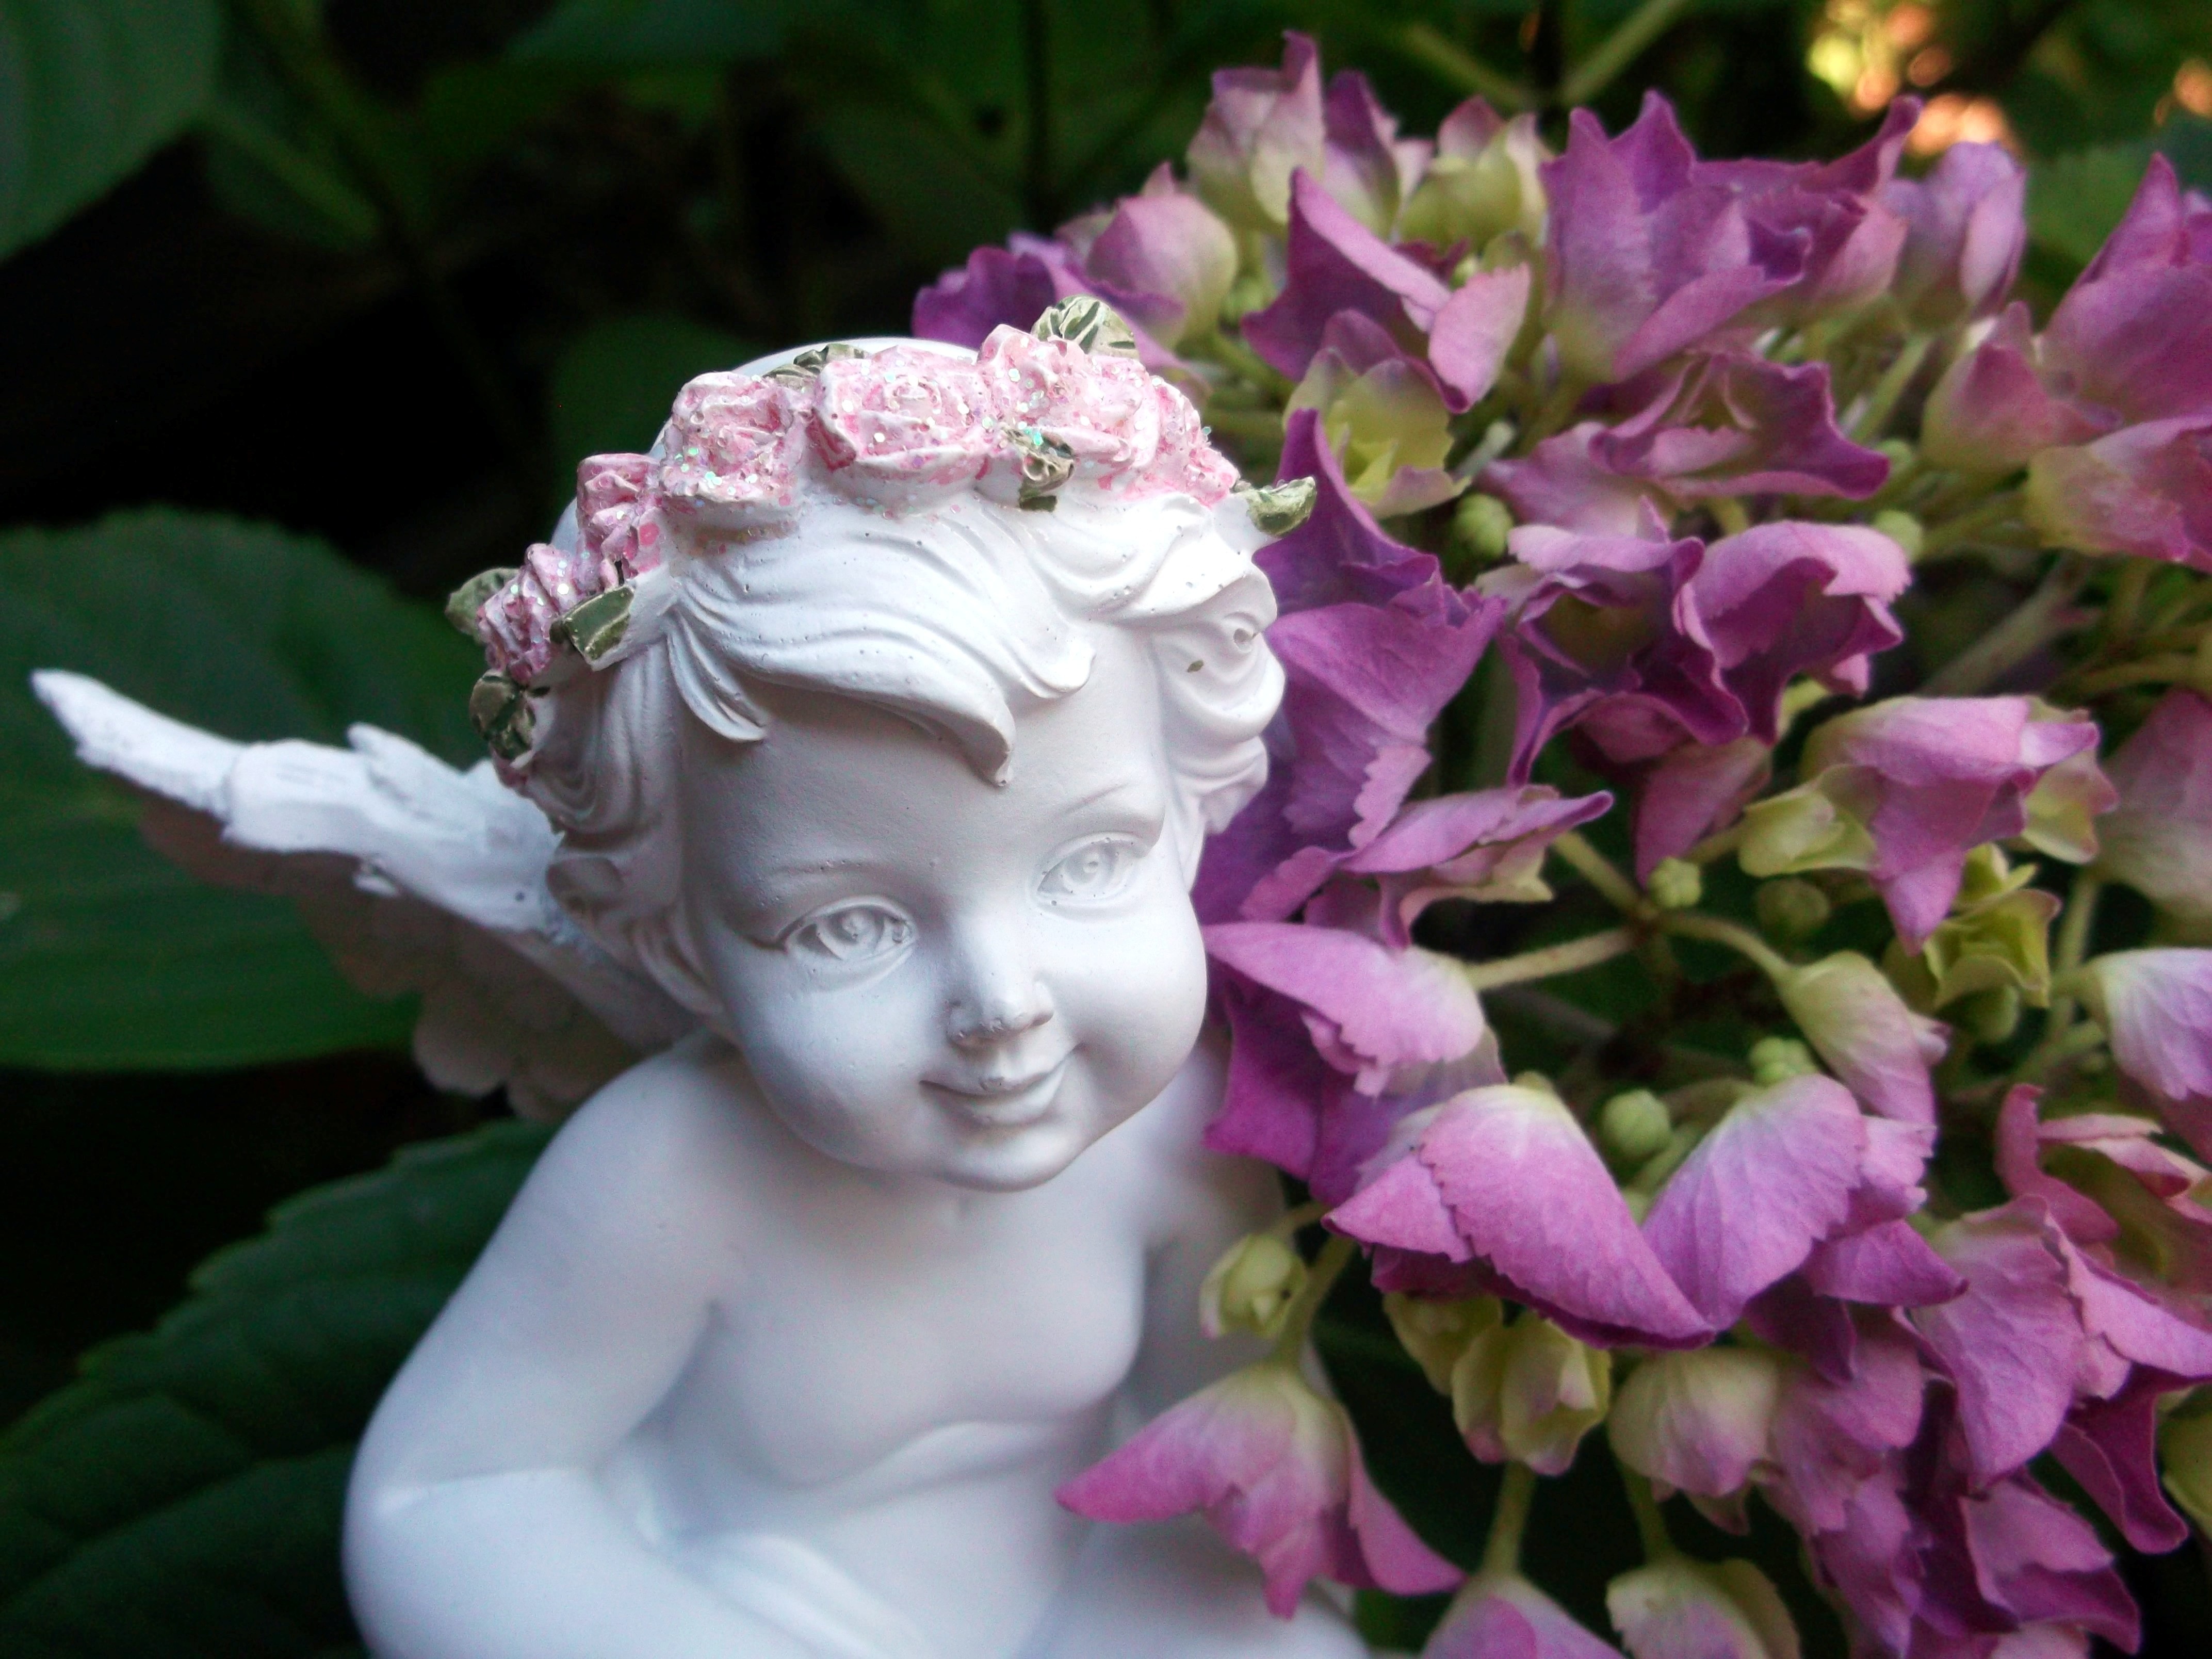
blossom, plant, flower, petal, statue, pink, flora, spiritual, fig, angel, faith, hope, floristry, flower bouquet, fictional character